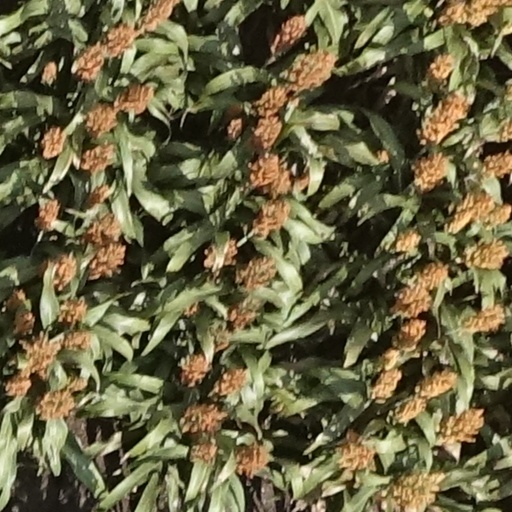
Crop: sorghum